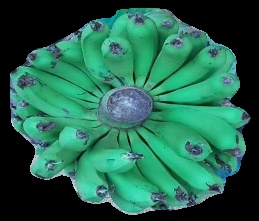
Variety: pachbale
Grade: grade2